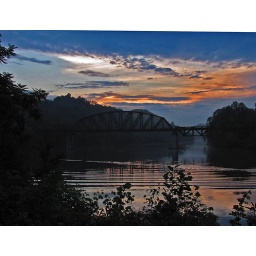
Sunset at the old railroad bridge over the Monongahela River at Prickett's Fort State Park.